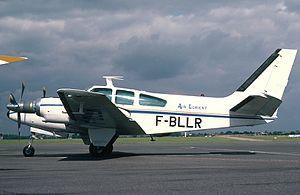
BEECH 60-A d'Air Lorient en 1978
Le Beechcraft Baron est un avion léger bimoteur de grand tourisme et d'affaire. Il s'agit en fait d'une famille d'avions d'une capacité de quatre à six personnes développé par Beechcraft pour succéder au Twin Bonanza et dérivant directement du Travel Air dans sa première version. Cet appareil jouit d’une longévité exceptionnelle puisqu’en 2010 on a célébré 50 ans de production ininterrompue. Aux 3 714 Model 55 produits entre 1960 et 1969, dont 65 T-42A Cochise pour l’US Army, sont venus s’ajouter depuis 1969 plus de 2 200 Model 58, dotés d’un nouveau fuselage. Cette version était toujours en production en 2010. Et a servie pour le transport de touriste
Air Lorient était une compagnie d'aviation française basée à Lorient dans le département du Morbihan.